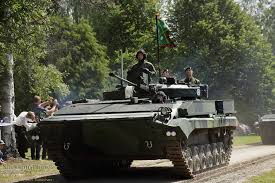
Label: BMP